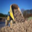
Label: truck